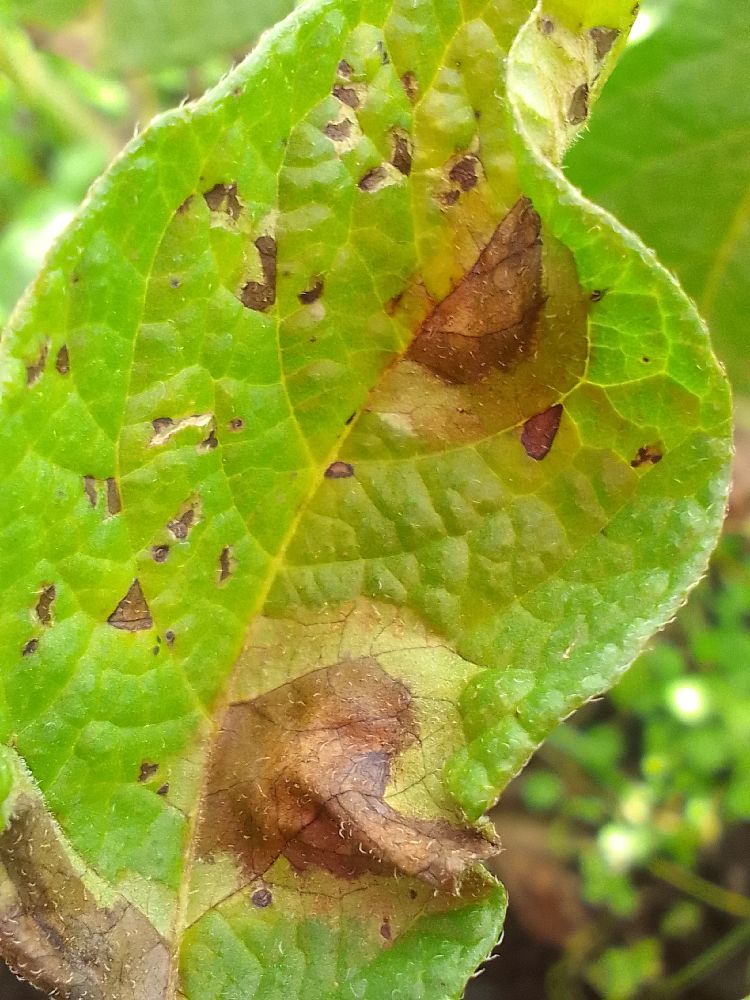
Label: Late blight